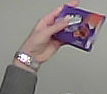
Product: milka_chocolate